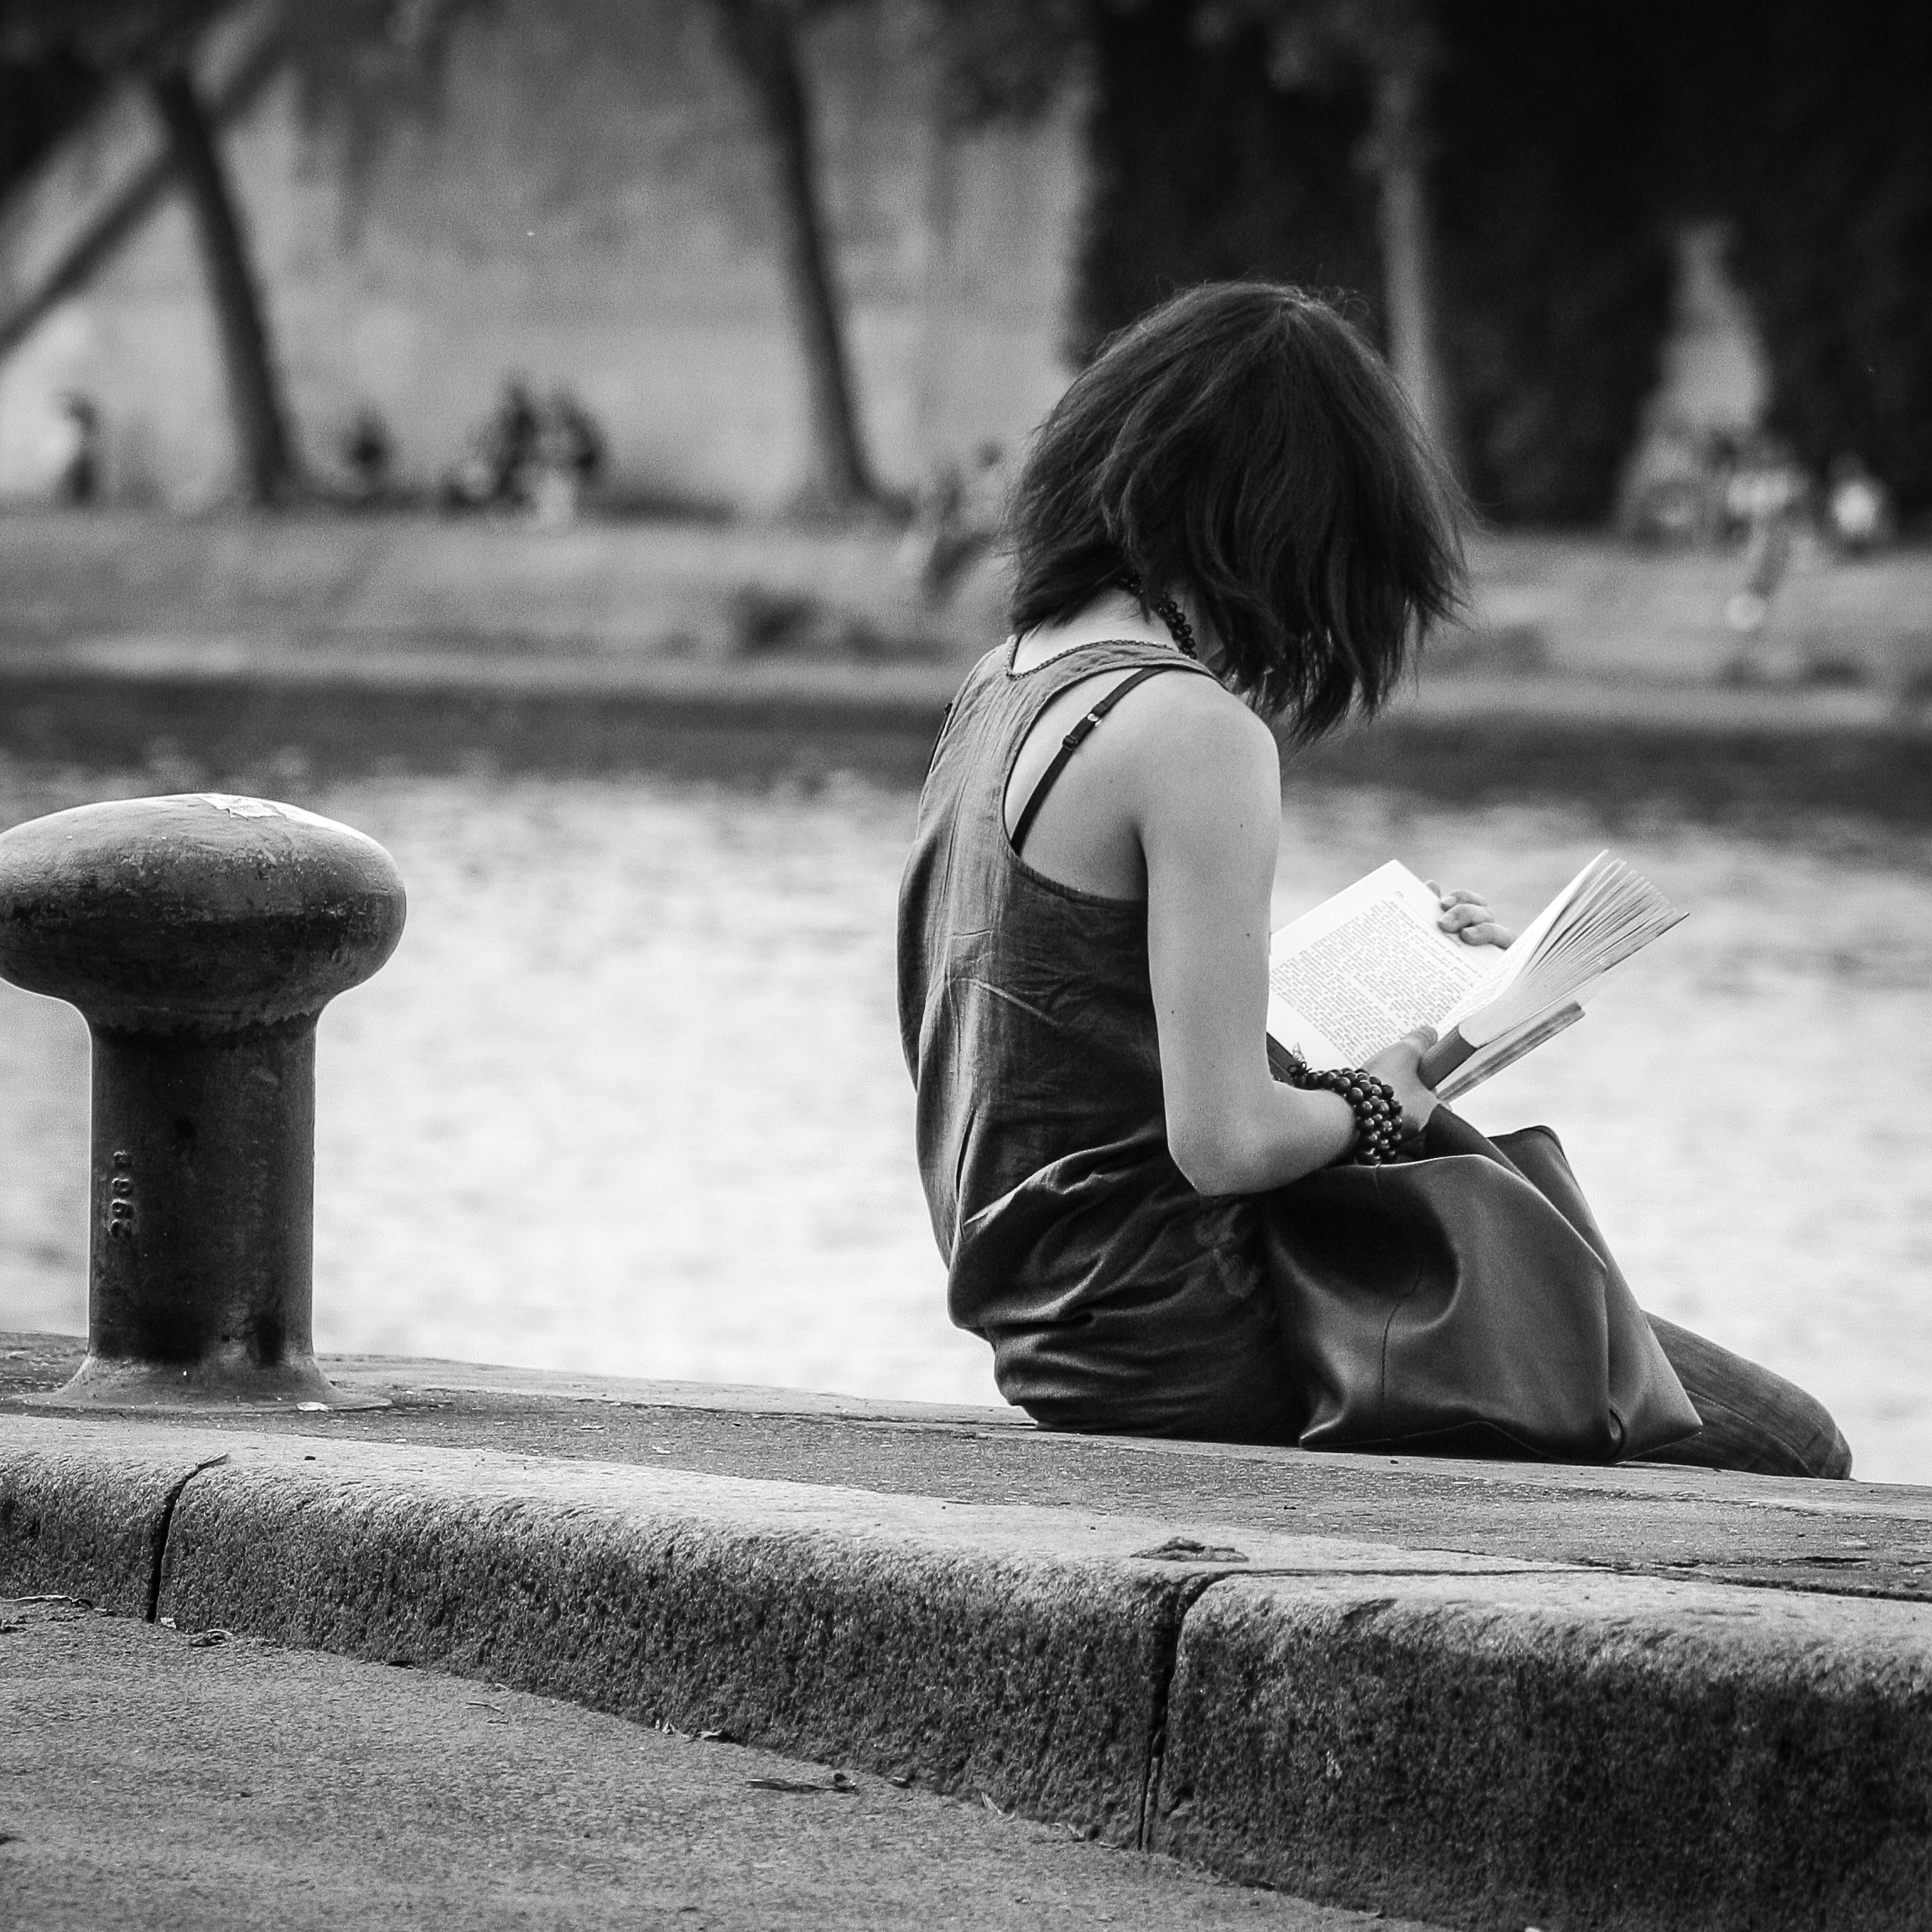
book, person, black and white, girl, white, photography, paris, reading, relax, sitting, child, black, monochrome, seine, photograph, beauty, emotion, photo shoot, monochrome photography, portrait photography, human positions